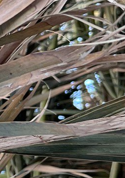
Label: Potassium Deficiency